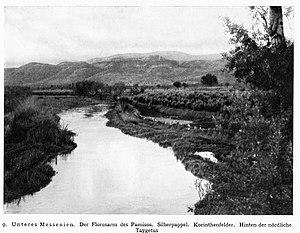
Le Pamissos est un fleuve de Grèce. Il coule en Messénie, dans le Péloponnèse.